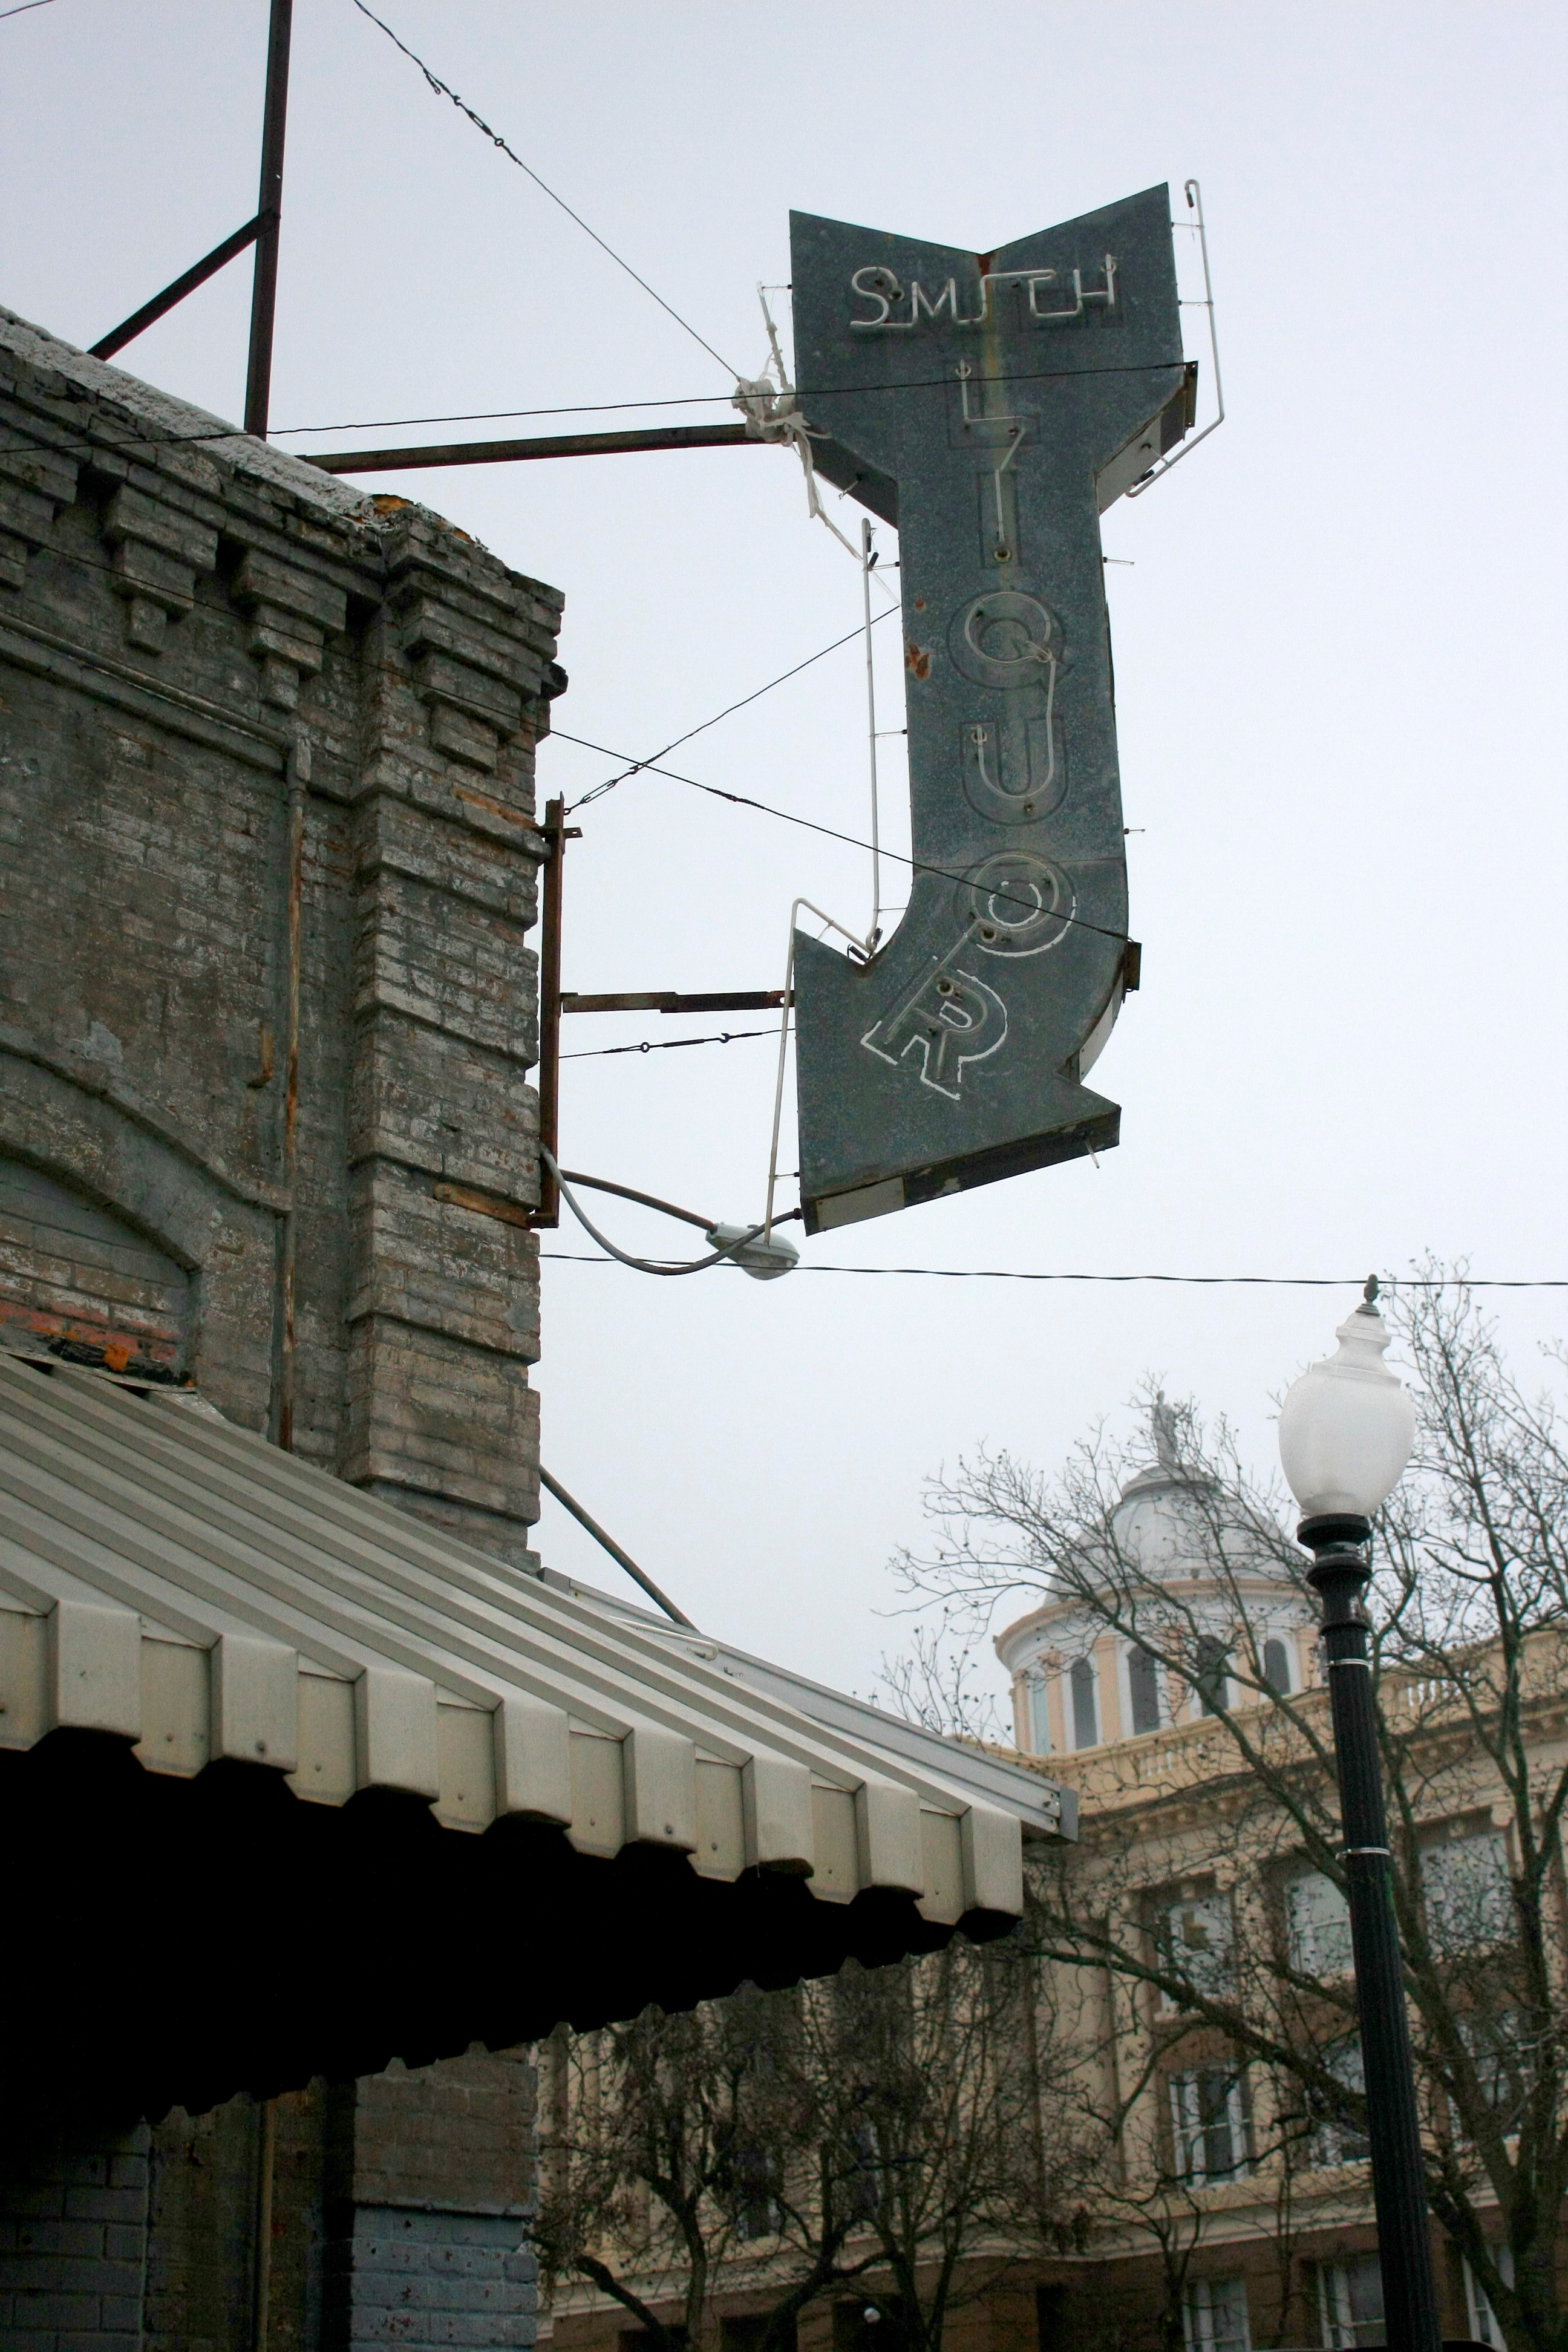
road, street, town, transport, sign, tower, landmark, street light, lighting, light fixture, urban area